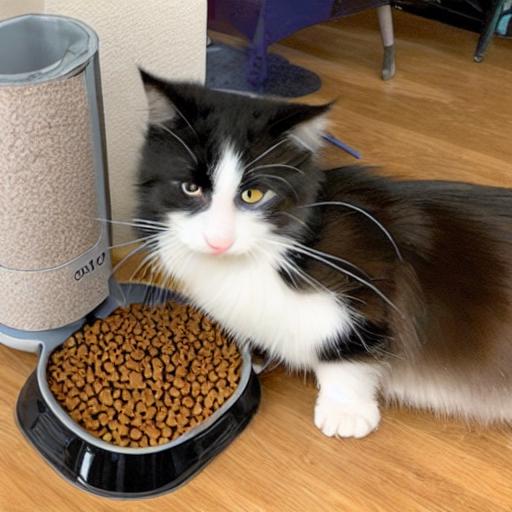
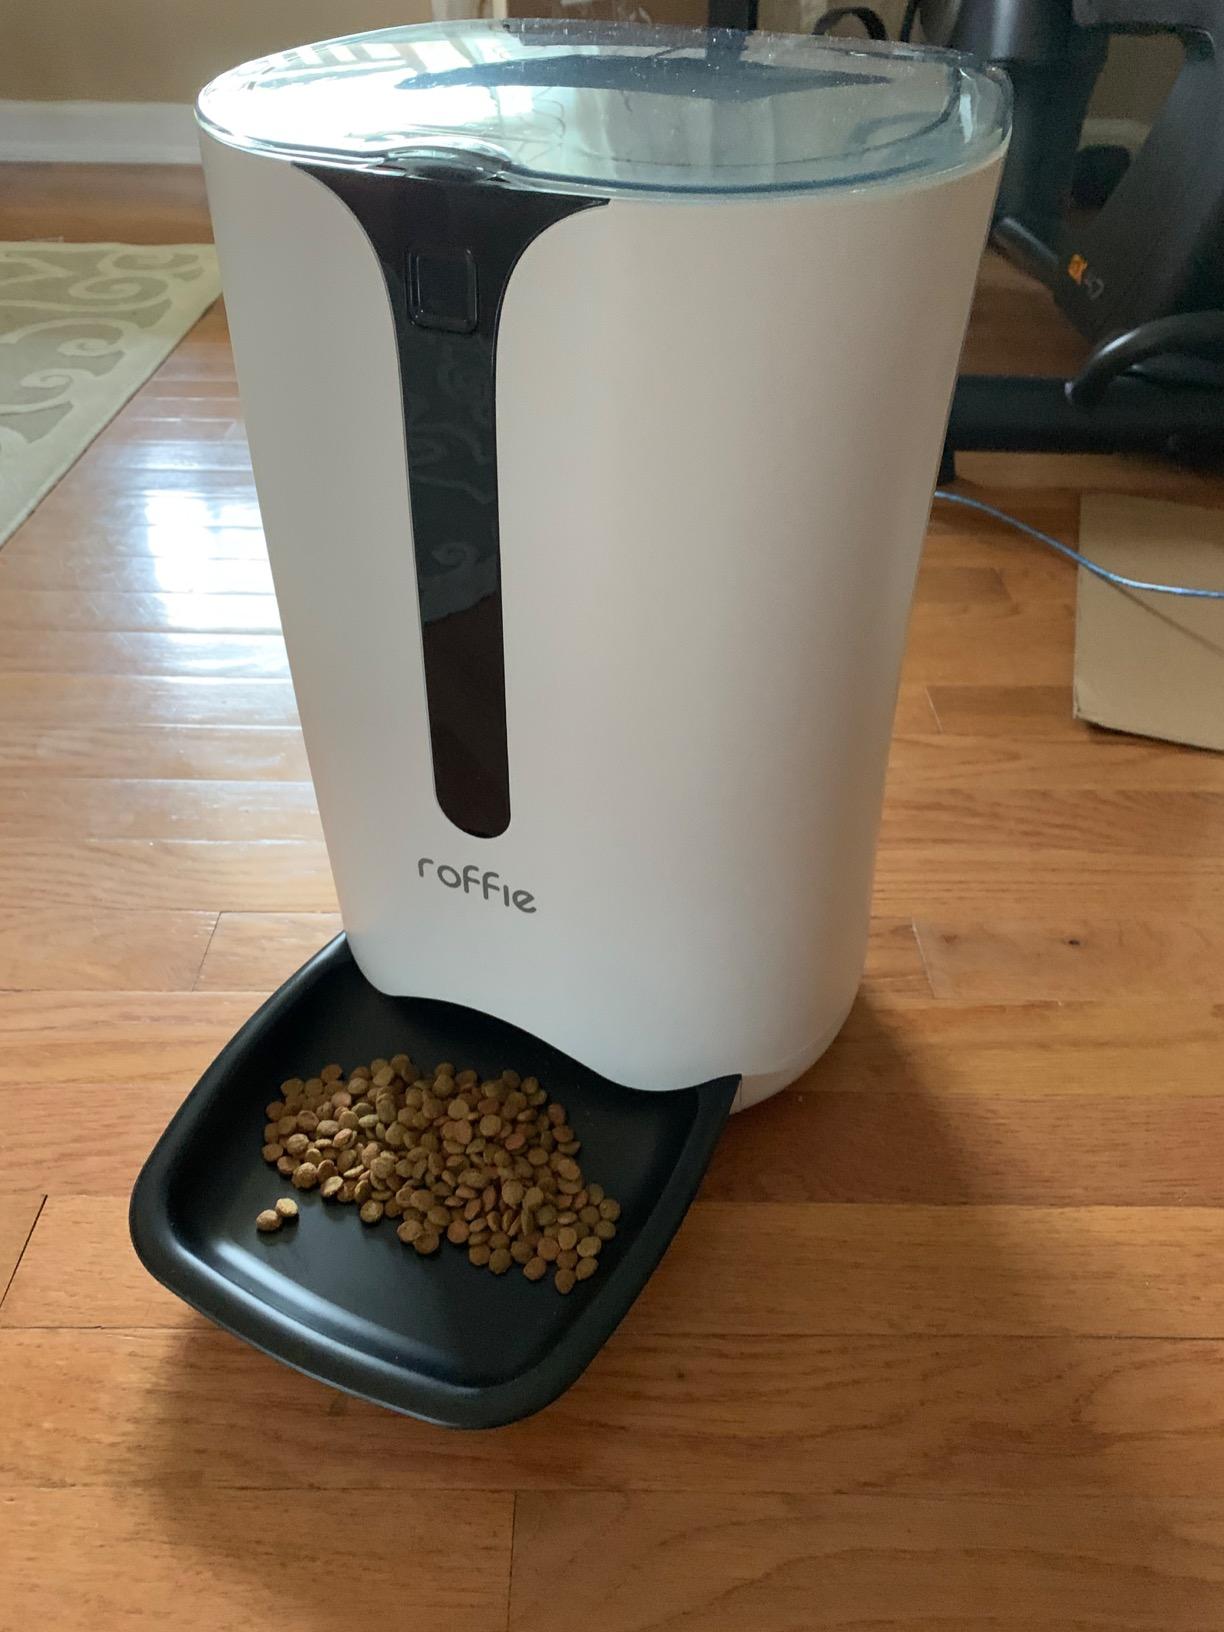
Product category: items_feeder
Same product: no